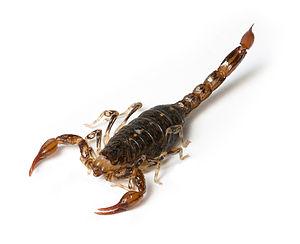
Les Bothriuridae sont une famille de scorpions.
Cercophonius squama est une espèce de scorpions de la famille des Bothriuridae.
Cercophonius est un genre de scorpions de la famille des Bothriuridae.
Les Chélicérés ou Chélicérates, nom signifiant « doté de chélicères », forment un sous-embranchement de l'embranchement des Arthropodes qui comprend les classes actuelles des arachnides, des pycnogonides, et des mérostomes. Ces animaux, pour la plupart prédateurs, ont survécu après l'extinction des trilobites, arthropodes marins très communs du paléozoïque. La plupart des chélicérés marins, comprenant notamment les euryptérides, sont maintenant éteints.